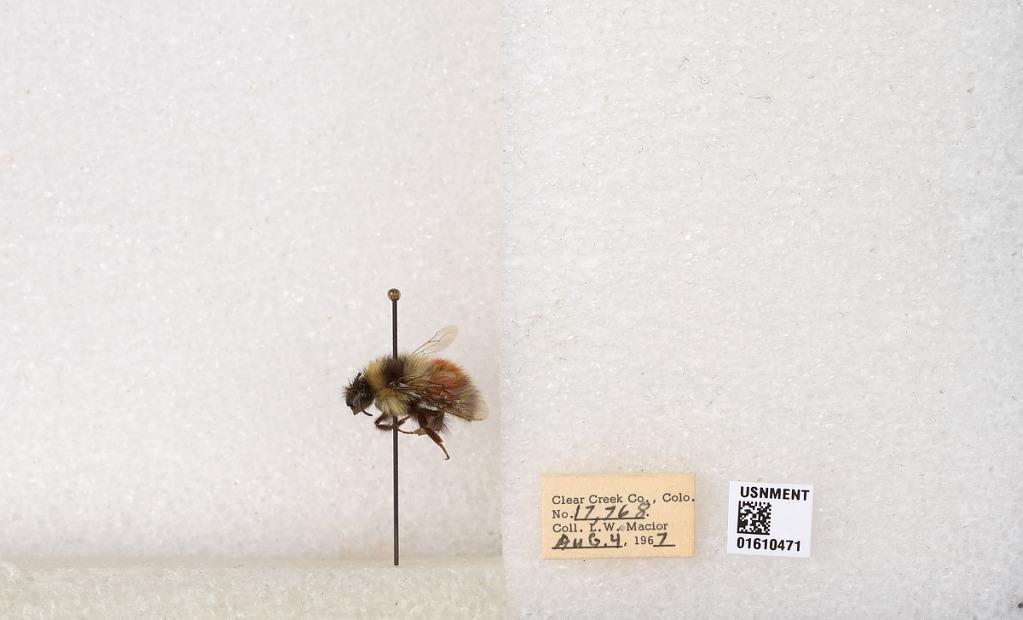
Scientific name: Bombus (Pyrobombus) sylvicola Kirby
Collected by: L. Macior
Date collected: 1967-8-4
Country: United States
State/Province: Colorado
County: Clear Creek
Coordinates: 39.6856, -105.645